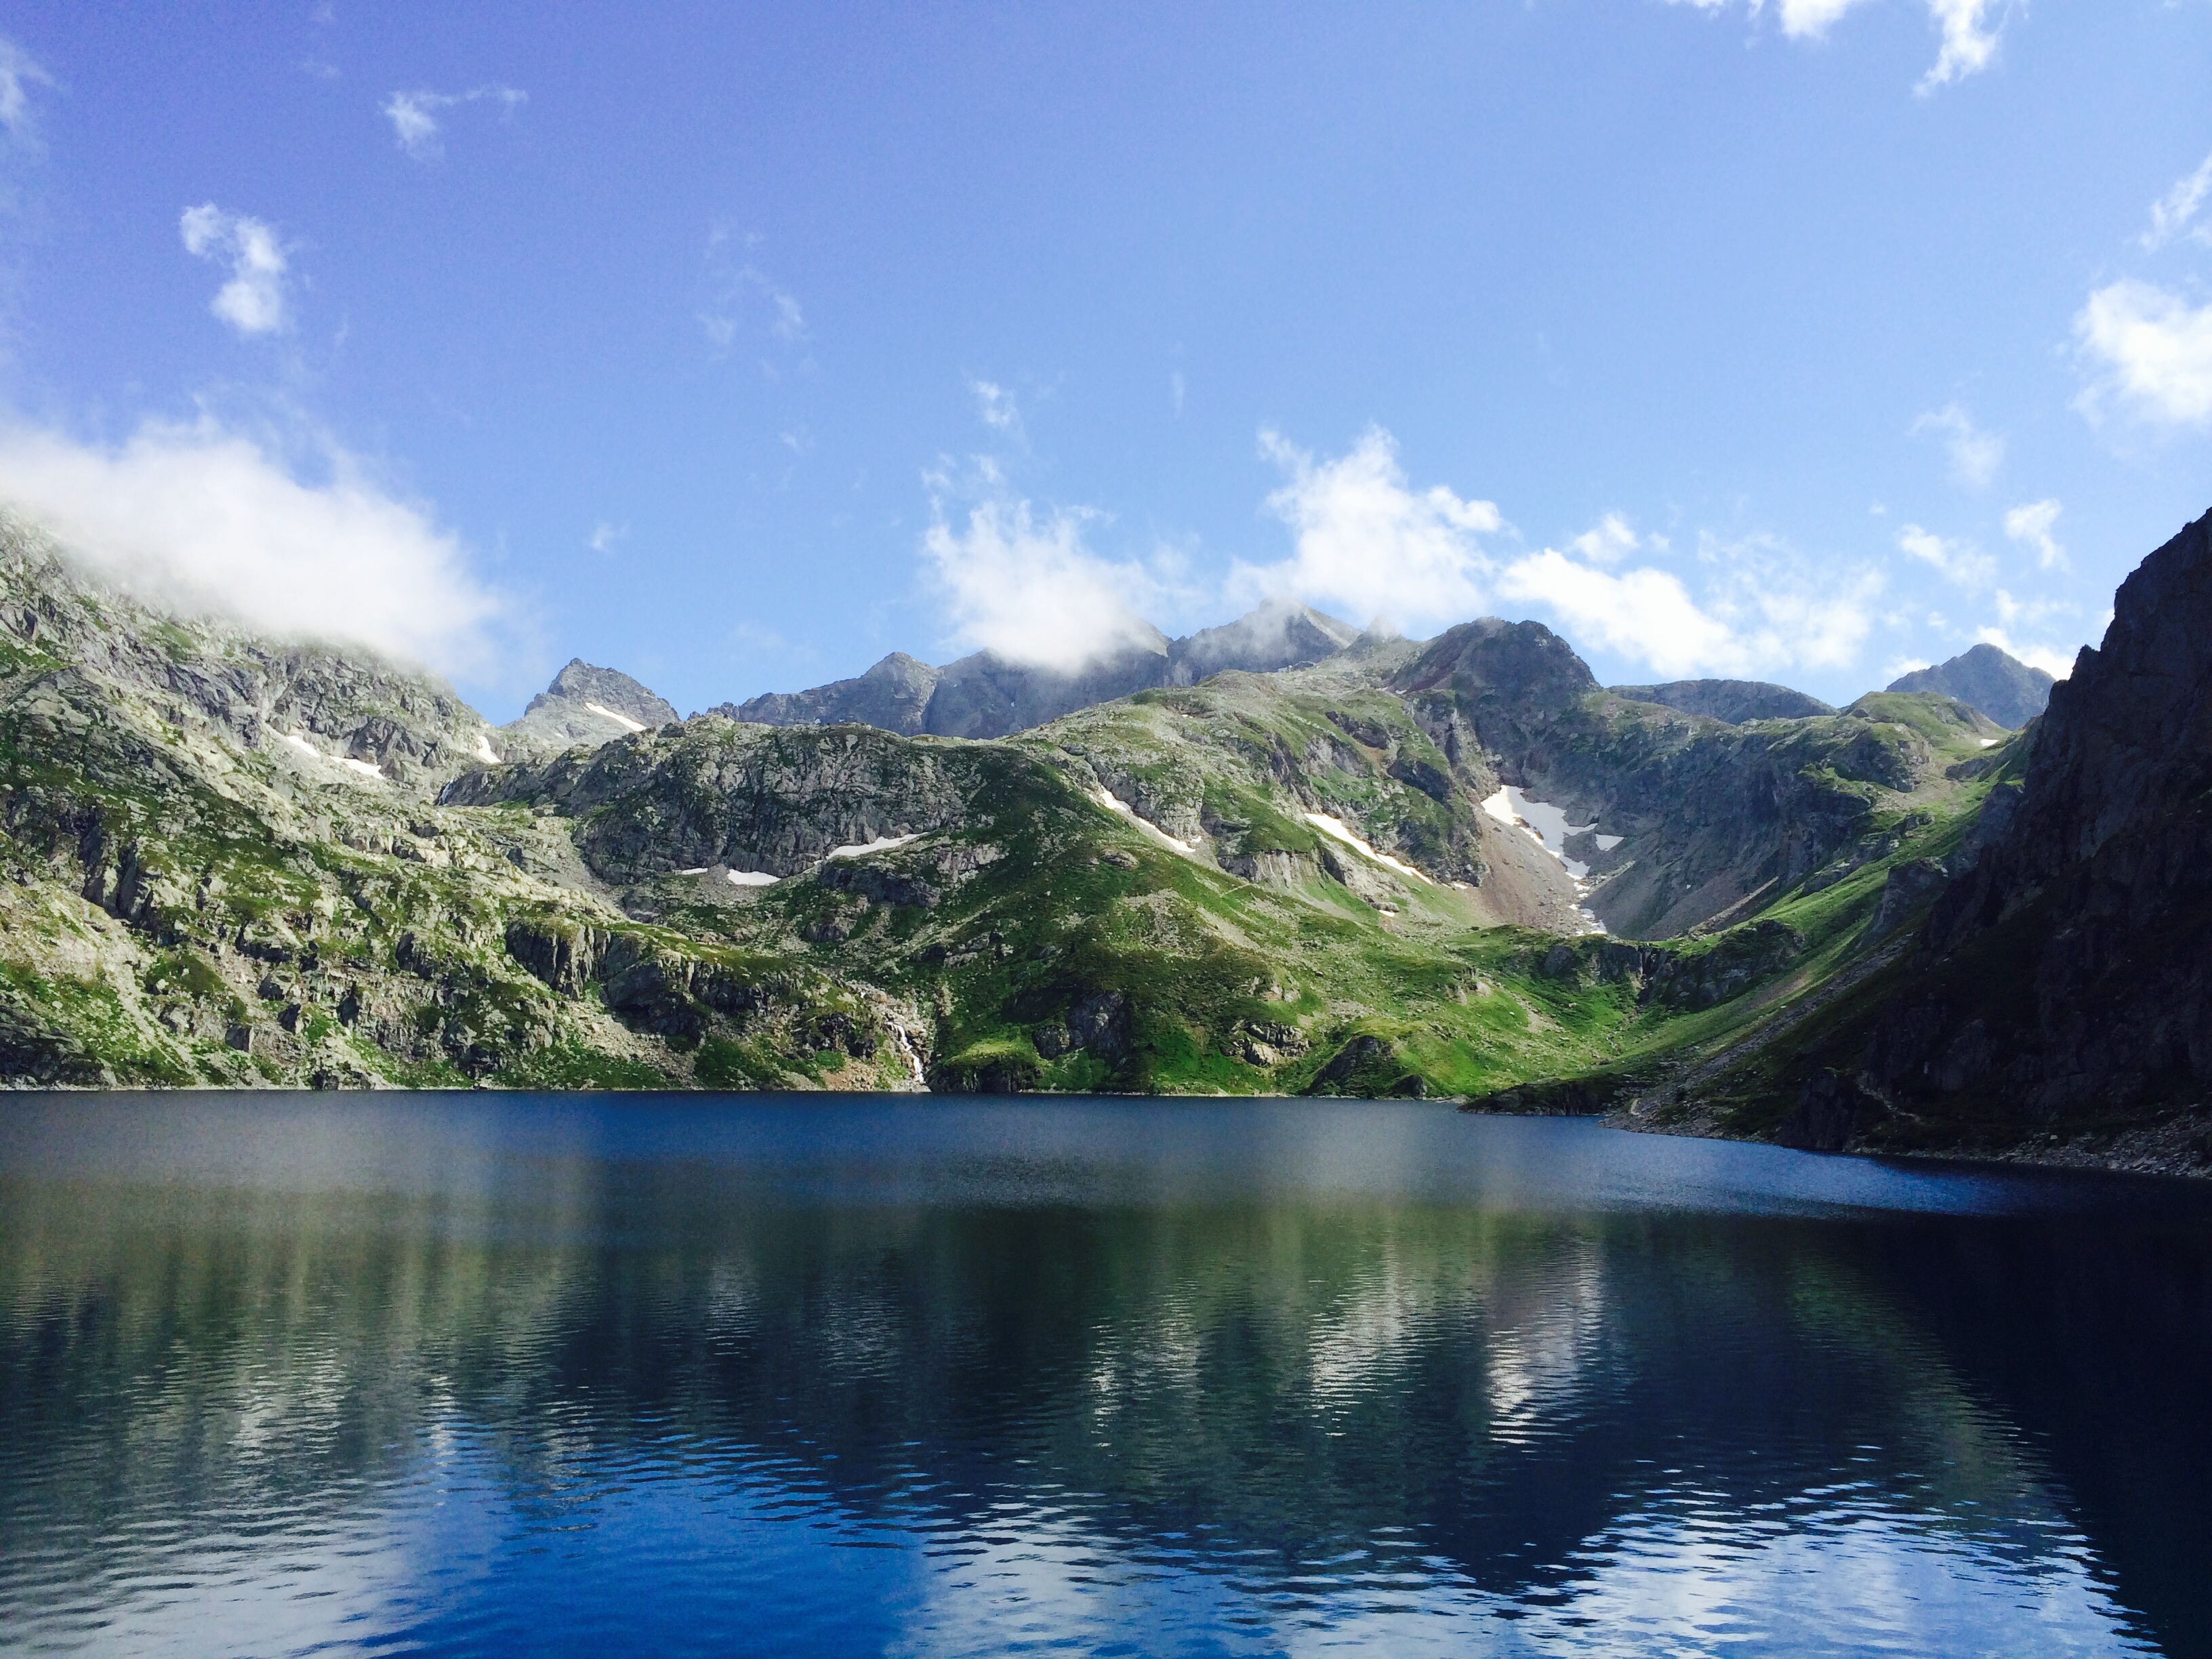
landscape, water, nature, wilderness, mountain, lake, valley, mountain range, reflection, blue, fjord, reservoir, highland, body of water, alps, fell, loch, crater lake, landform, tarn, geographical feature, mountainous landforms, glacial landform